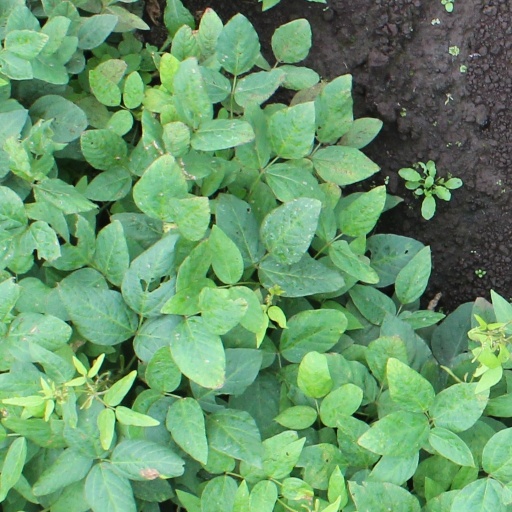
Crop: soybean